Association for the Behavioral Sciences and Medical Education

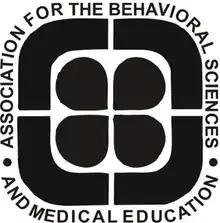
Logo of ABSAME

The Association for the Behavioral Sciences and Medical Education (ABSAME) was founded in 1975 as an interdisciplinary professional society dedicated to strengthening behavioral science teaching in medical schools, residency programs, and in continuing medical education. ABSAME traces its origins to four invitational conferences sponsored by the National Institutes of Health in 1969 and 1970. This group concluded their operations in 2017.